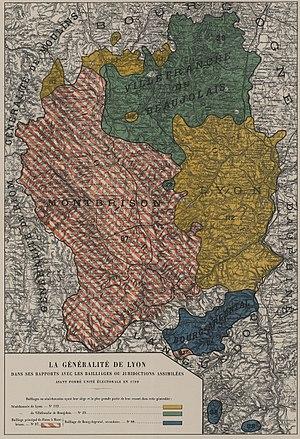
La généralité de Lyon dans ses rapports avec les bailliages et juridictions assimilées ayant formé unité électorale en 1789.
L'Élection de Lyon est une institution d'Ancien Régime pour le prélèvement des impôts royaux et le traitement des litiges associés dans le périmètre de l'Élection, incluant la ville de Lyon et ses environs.
La généralité de Lyon est une circonscription administrative de France créée par l'édit de Cognac en décembre 1542. Elle comprend trois provinces : Forez, Beaujolais et Lyonnais et s'étend sur les juridictions subalternes qui y sont implantées : le bailliage de Forez, le bailliage de Beaujolais et la sénéchaussée de Lyon. Au XVIIe siècle, elle se confond avec l'Intendance qui a son siège à Lyon. La ville de Lyon était alors le siège d'une des dix-sept recettes générales créées par Henri II et confiées à des trésoriers généraux.